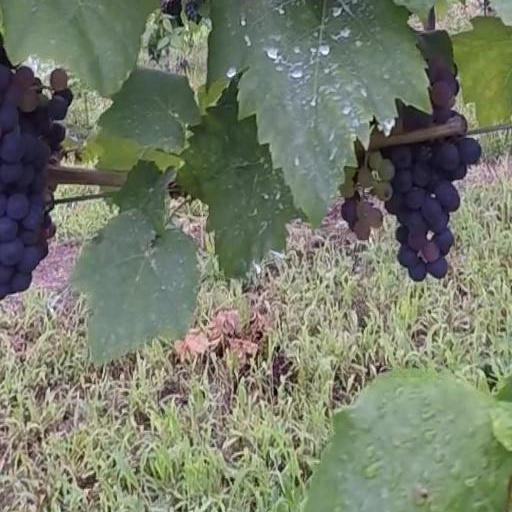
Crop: grape